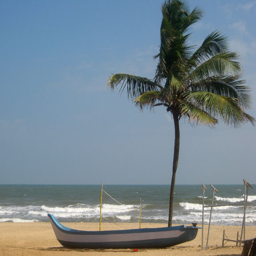
a view is seen near the city .